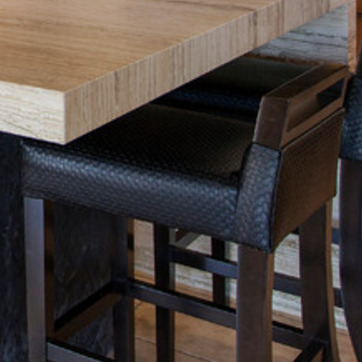
Material: leather